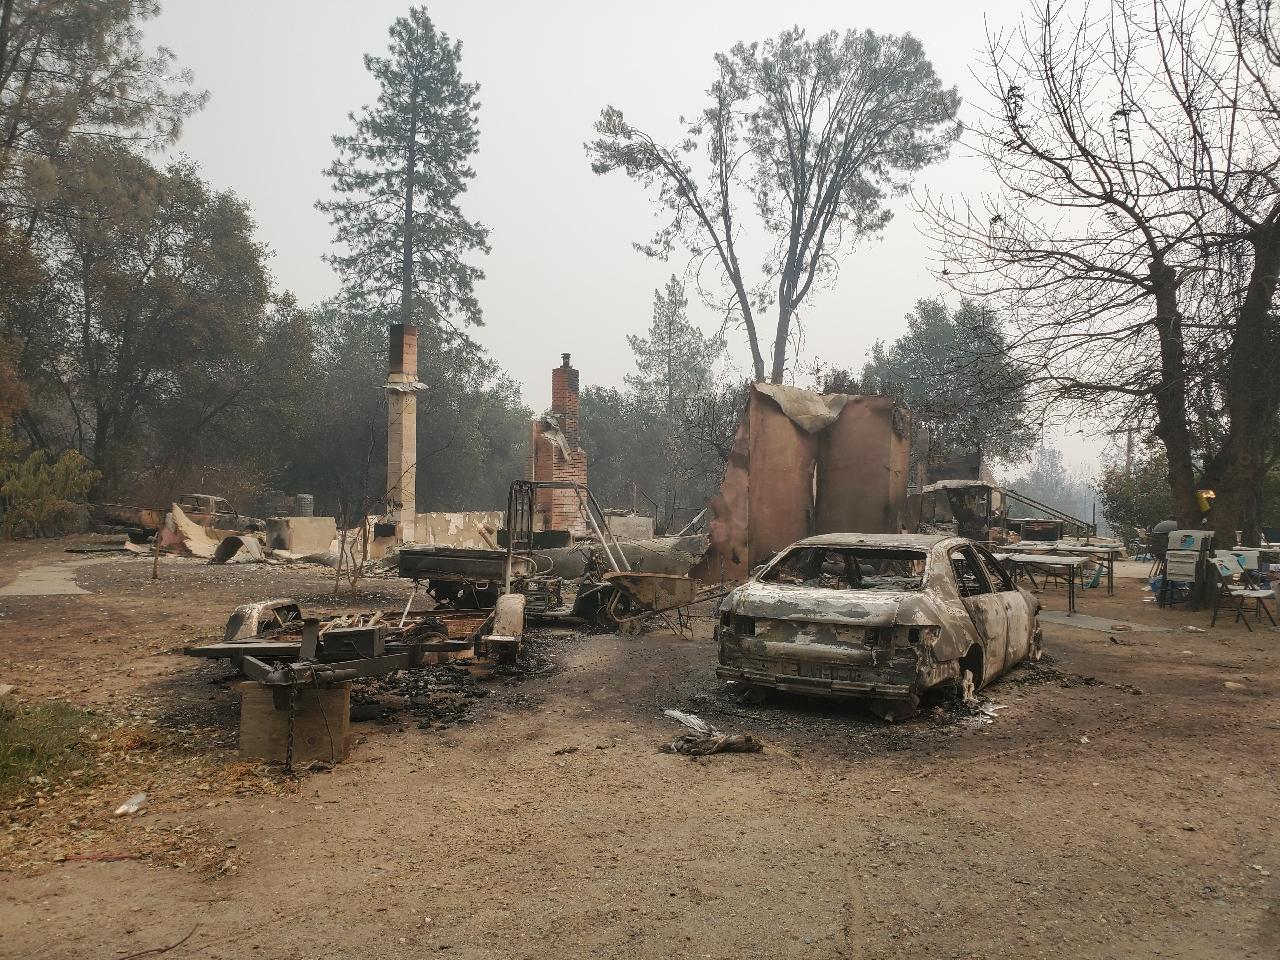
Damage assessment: destroyed